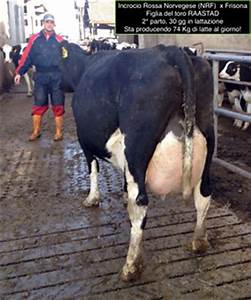
Label: cow